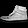
Label: Sneaker